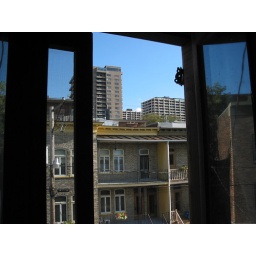
Our apartment building (small low one in the middle) from office balcony door